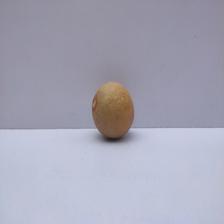
Size: Medium